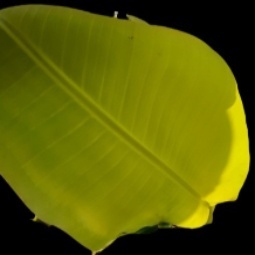
Label: Zinc